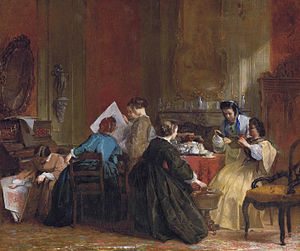
Stereoskop
Dameselskab der kigger på stereoskopiske fotos (Jacob Spoel, før 1868) Sandsynligvis den tidligste skildring af folk, der bruger et stereoskop
Et stereoskop, er et apparat, der er i stand til at vise billedpar, der er lavet sådan, at der ved betragtning i et stereoskop opstår en 3-dimensionel illusion.